Kassena

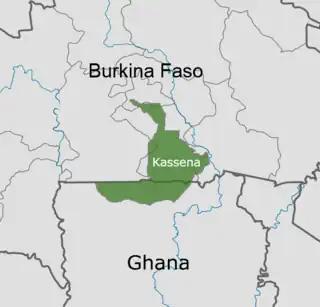
A map of the region in which the Kassena people live, in both Ghana en Burkina Faso

The Kassena people are an ethnic group located along the northern Ghana and Burkina Faso border. They speak the Kasem language. Their king lives in the town of Tiébélé. The Kasenna are closely related to the people of Nankanni and were brought together to form the Kassena-Nankana administrative district in 1936. As of 2008 the (Kassena-Nankana) area comprises two districts: Kassena Nankana West and Kassena Nankana East.